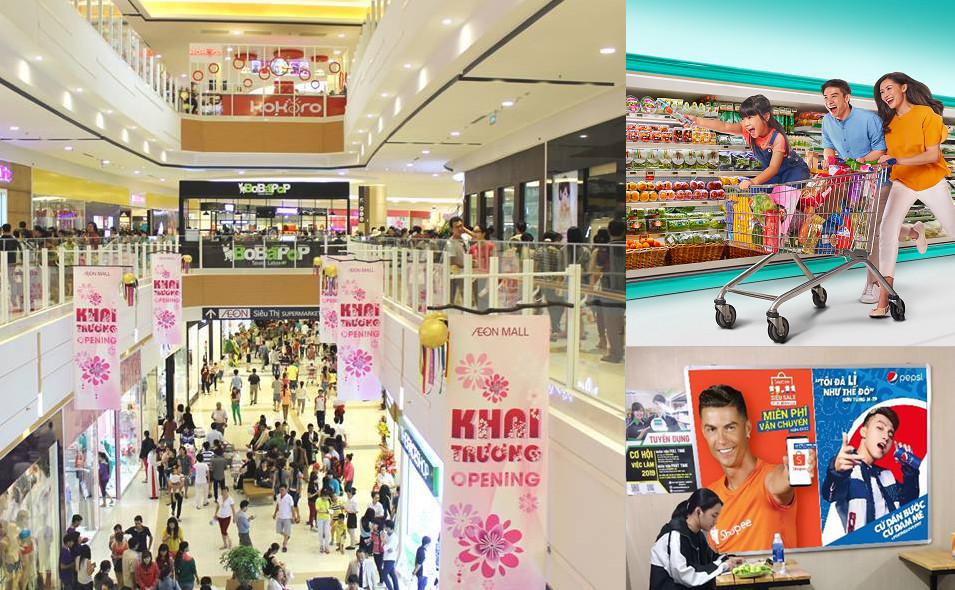
ở trong khu trung tâm thương mại phía bên trái có rất đông người